Église Saint-Bonaventure

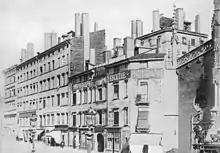
The houses on the eastern side of the church, before being demolished in 1890

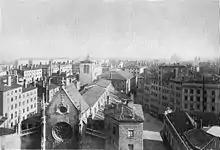
The quarter Grolée viewed from north, near 1890

In the monograph devoted to the whole convent of Cordeliers, the abbot Pavy did the same description as that of Fodéré.